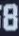
Number: 8